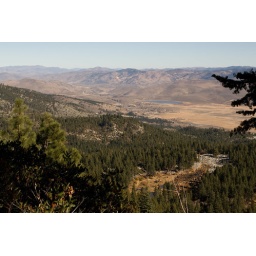
Looking down into Washoe valley; rock lake and slide area is in the lower third of the picture